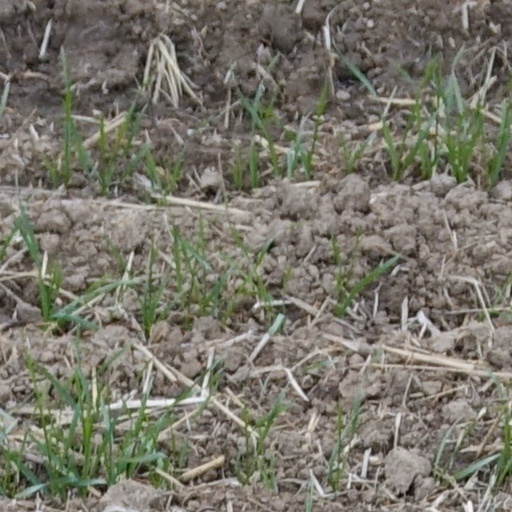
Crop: wheat